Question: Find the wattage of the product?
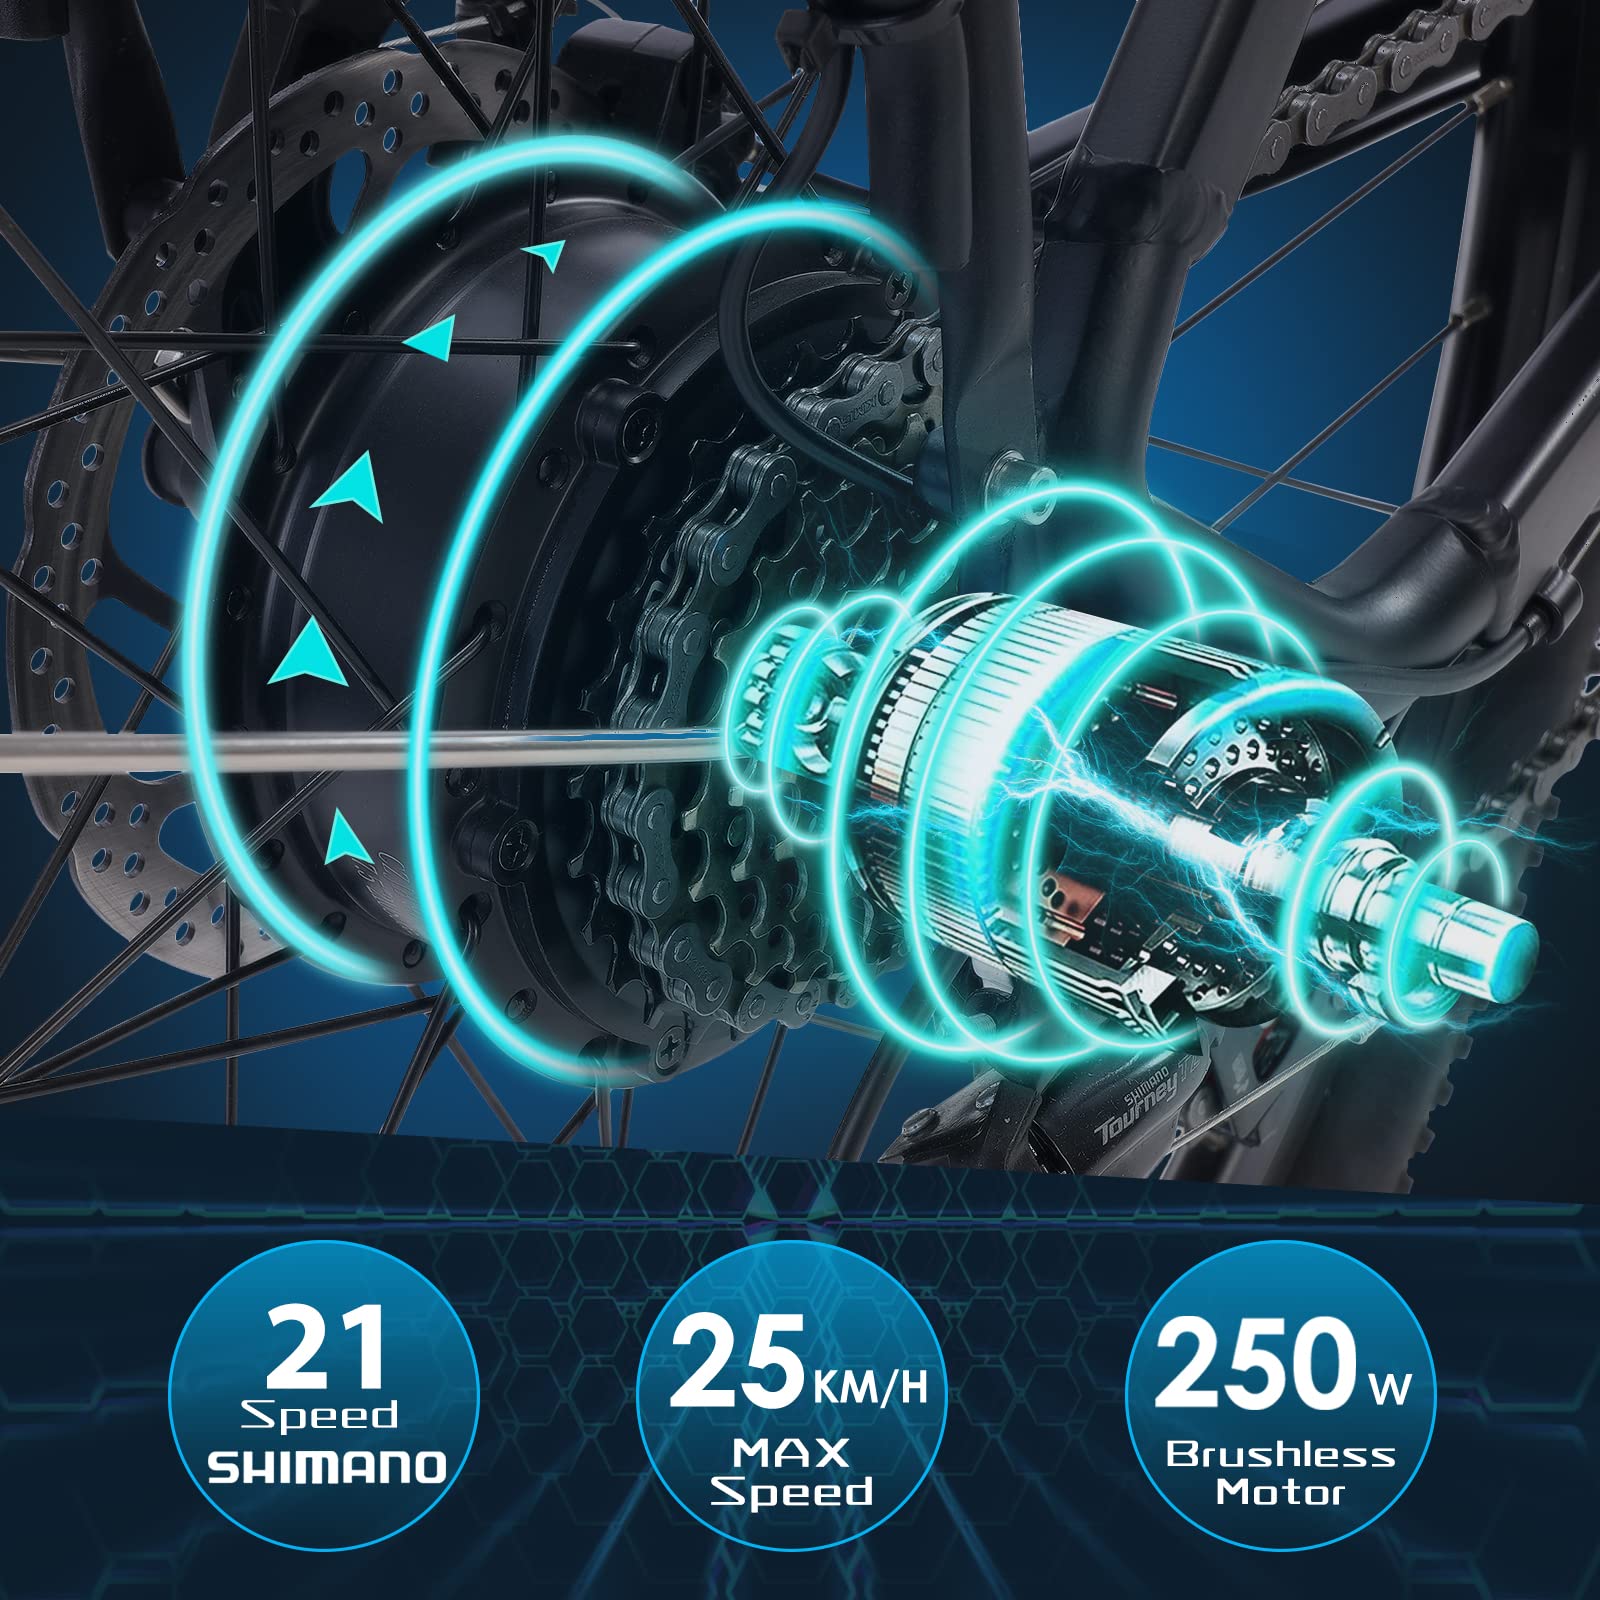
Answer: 250.0 watt